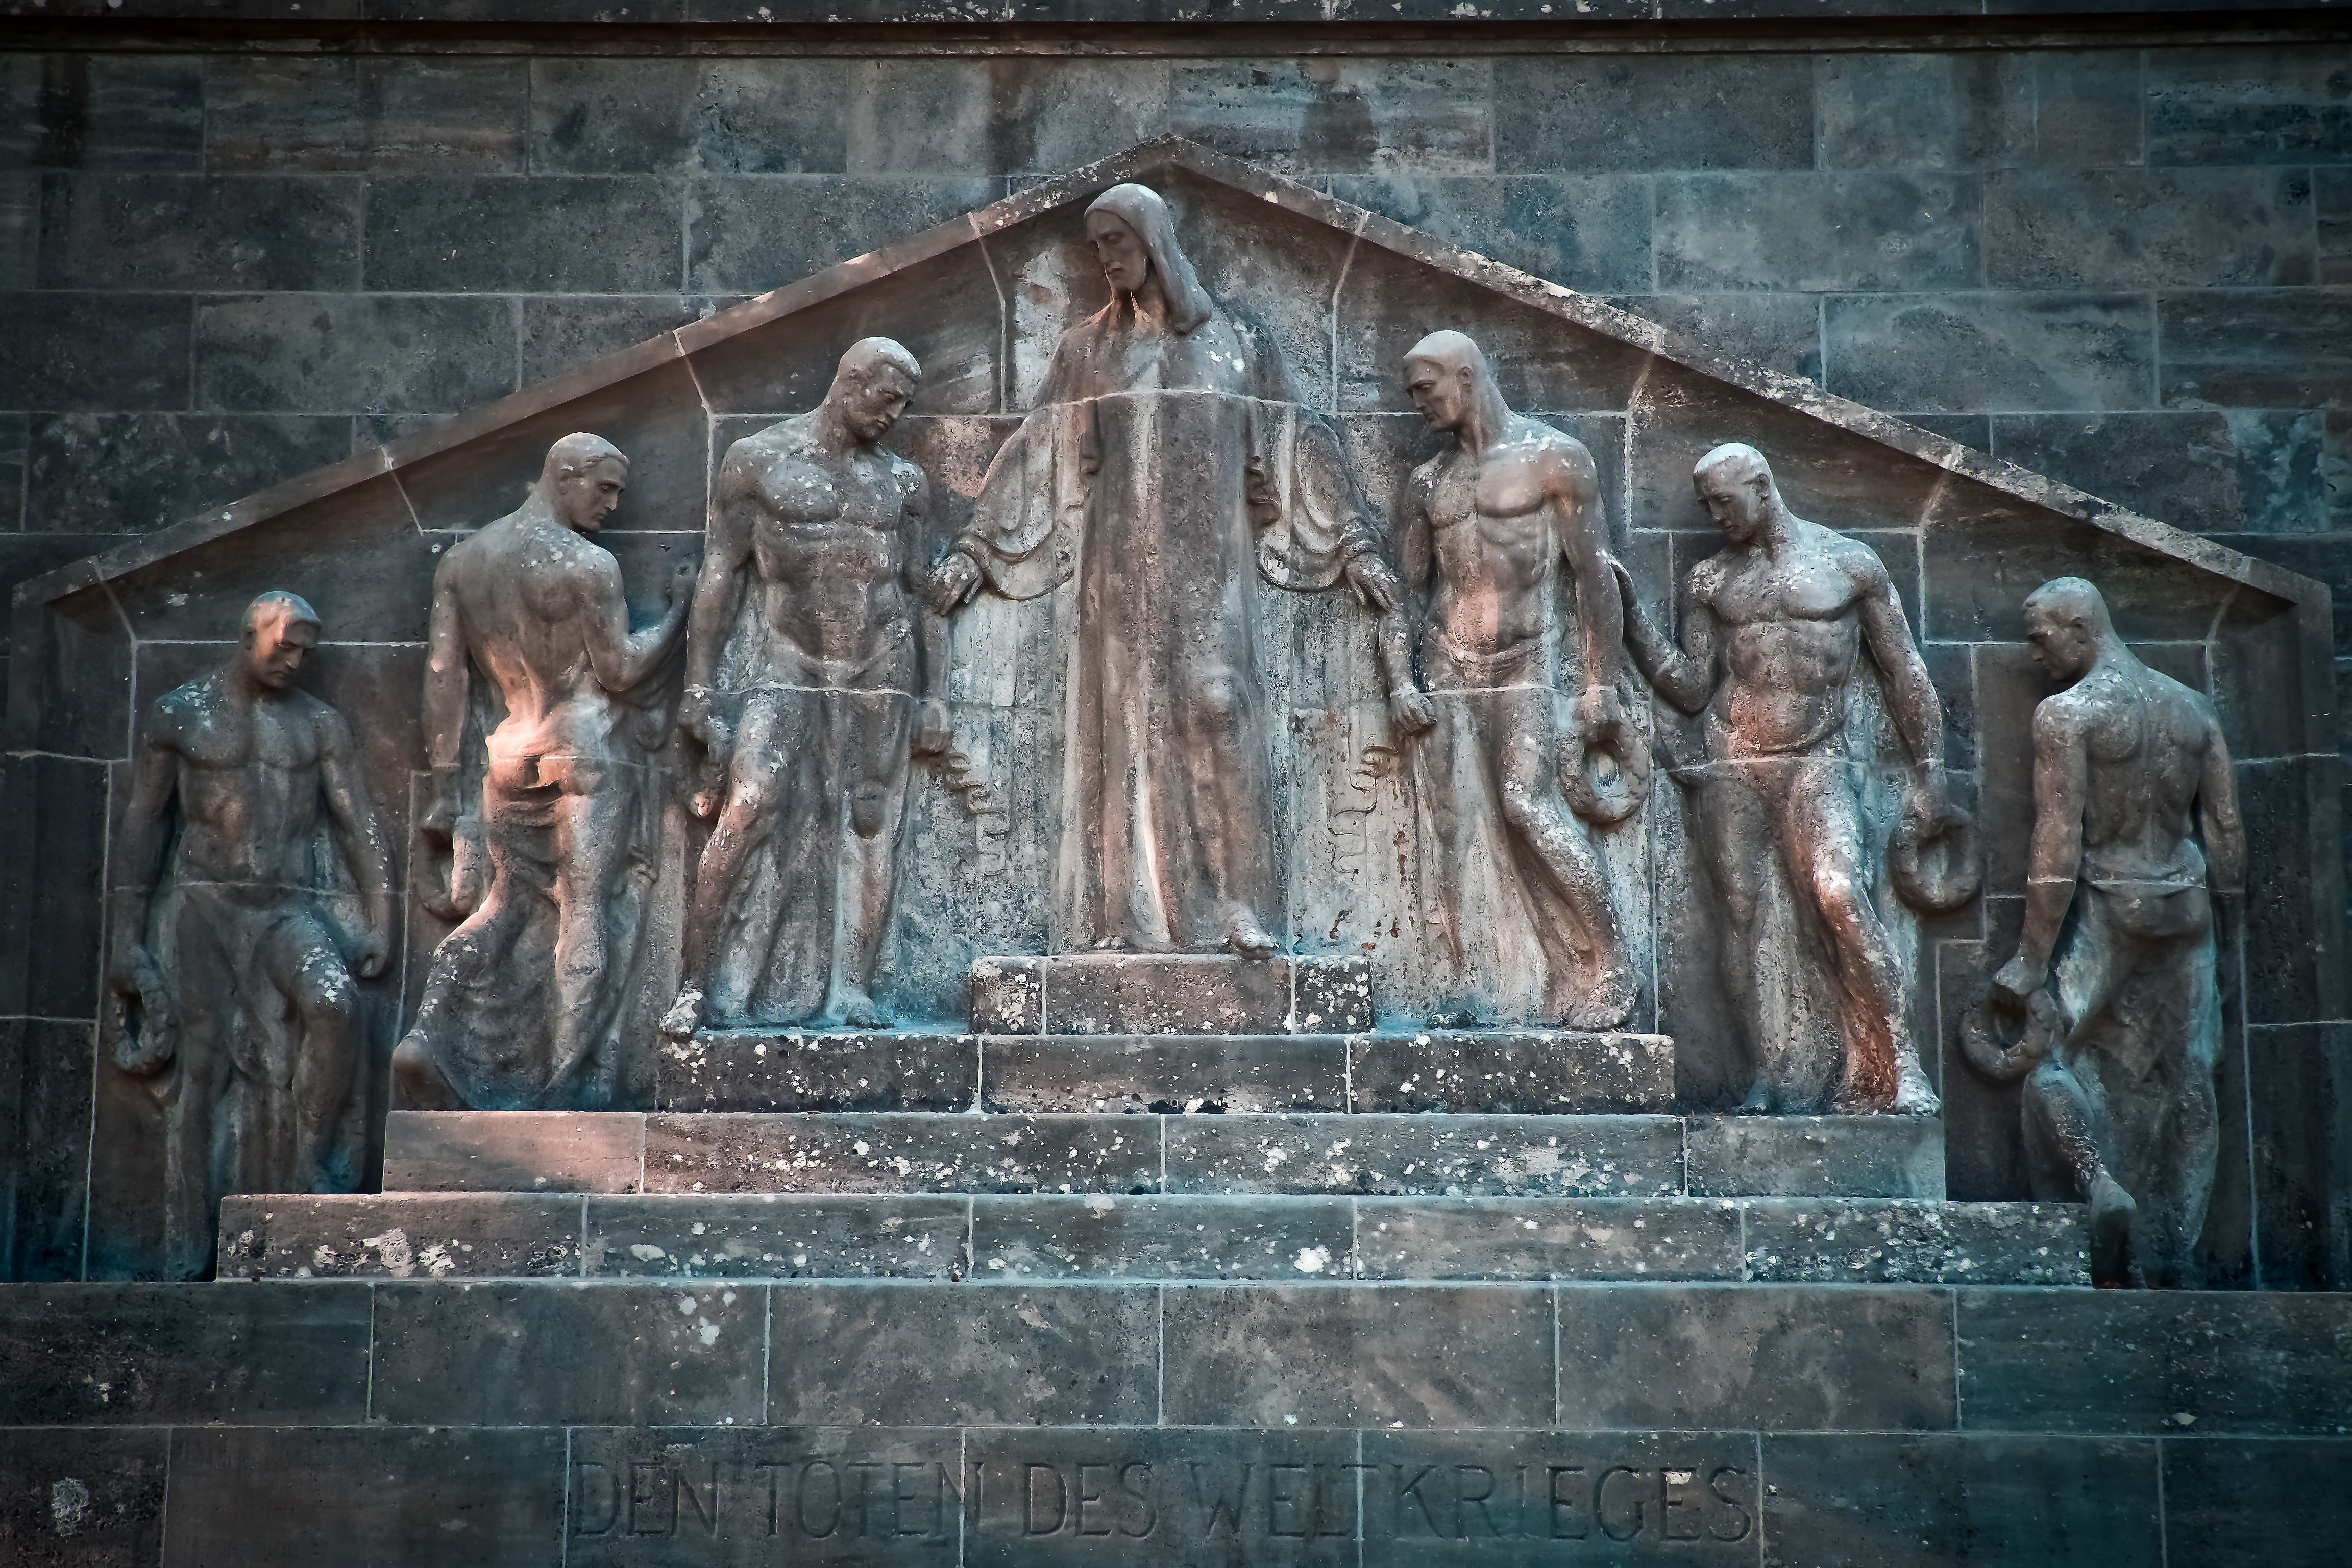
old, stone, monument, statue, memory, rest, cemetery, grave, war, art, temple, commemorate, monumental, fallen, tomb, relief, mourning, resting place, memorial stone, old cemetery, funeral place, final resting place, been thinking, ancient history, war graves